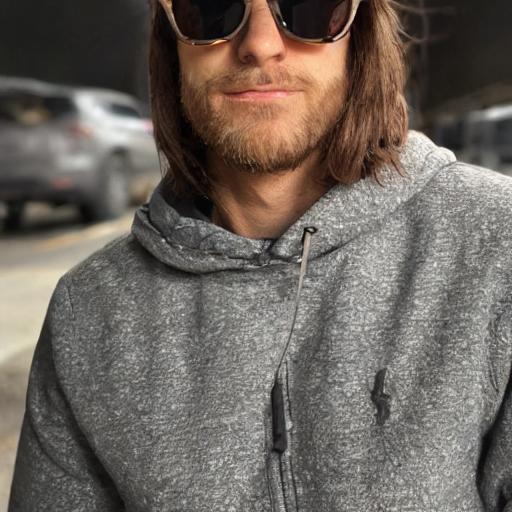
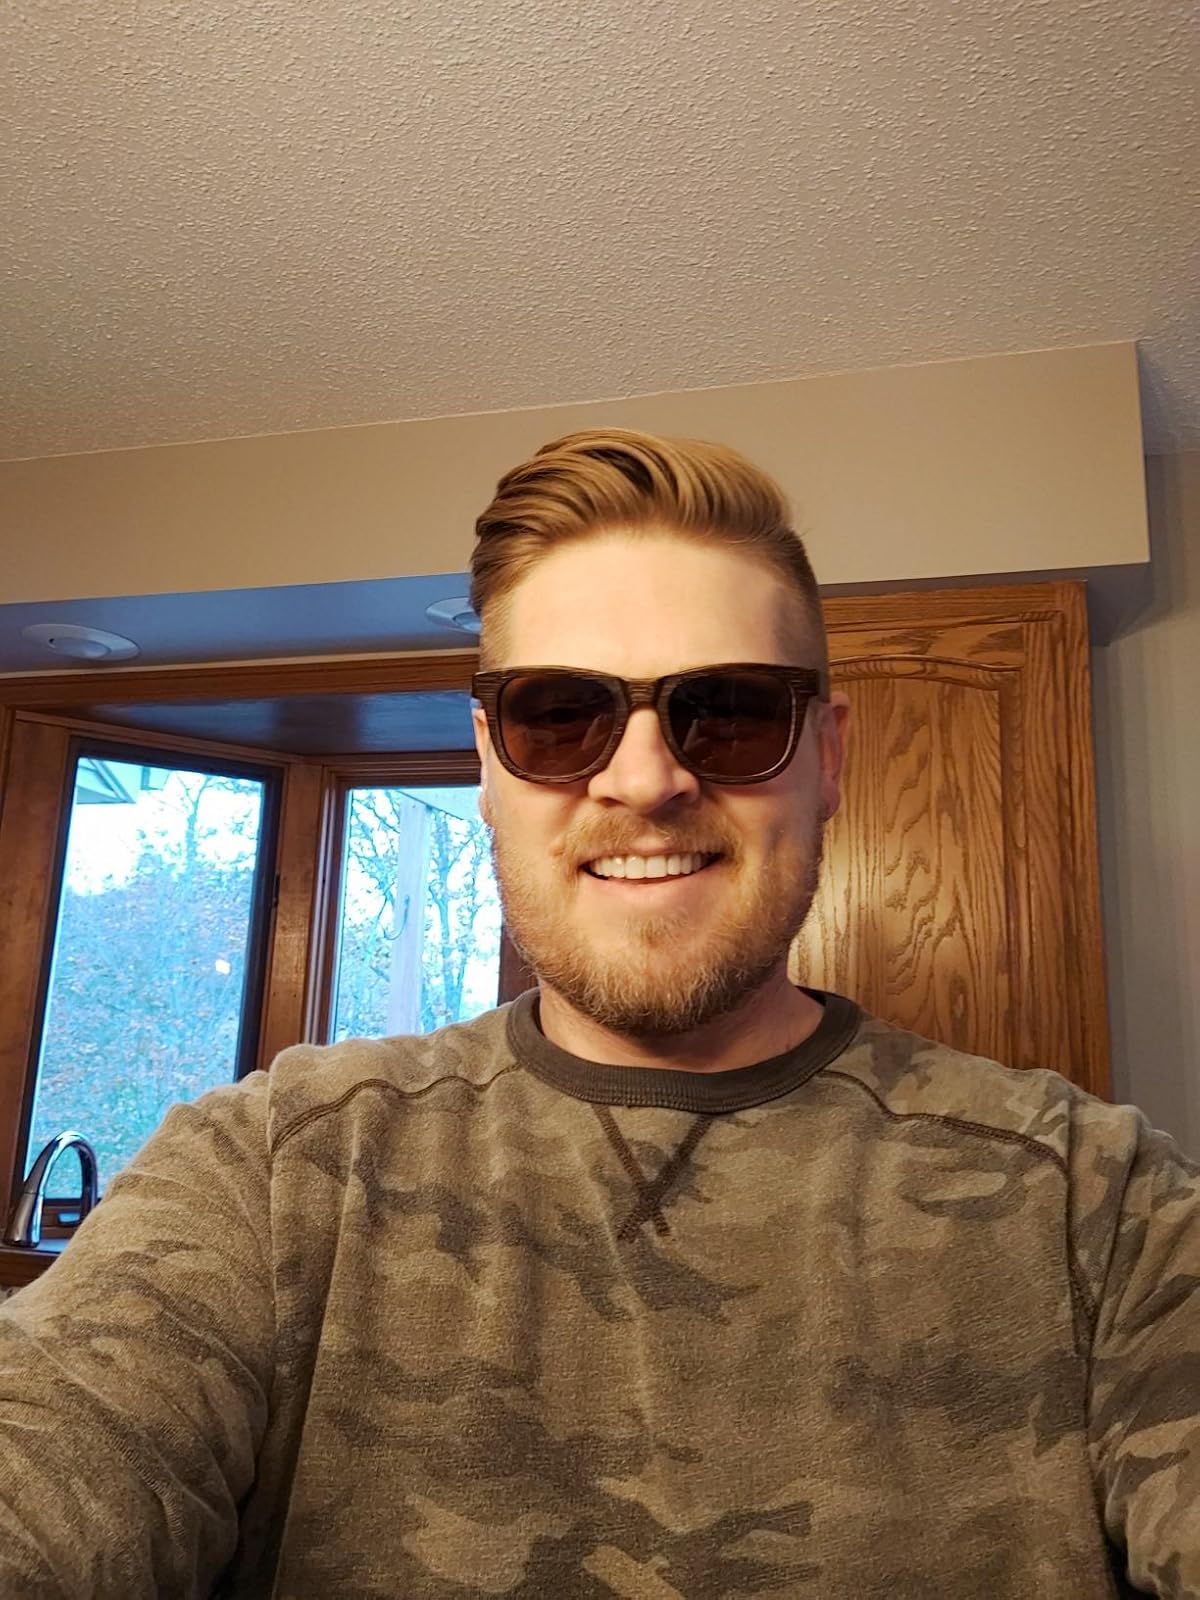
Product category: accessories_sunglasses
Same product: no